Silvina D'Elía

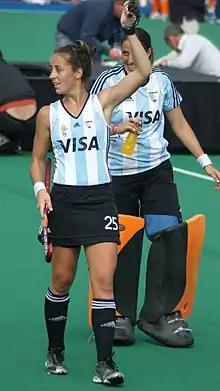
Image of Maria Silvina D'Elia

María Silvina D'Elía (born 25 April 1986) is an Argentine field hockey player. At the 2012 Summer Olympics, she competed for the Argentina national field hockey team. Silvina won the 2010 World Cup, five Champions Trophy, the silver medal at the 2012 Summer Olympics in London and two Pan American Cups.